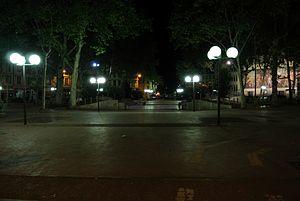
La place Guichard à Lyon, vue en direction du nord-ouest. Nikon 1 V1 + 1 Nikkor VR 10-30mm f/3.5-5.6